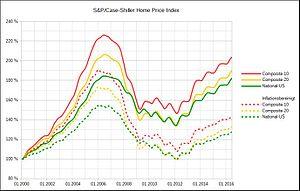
Indice S&amp
L'indice Case-Shiller établi par Standard & Poor's mesure la valeur nominale du marché de l'immobilier résidentiel dans vingt régions métropolitaines des États-Unis. L'indice utilise une méthode particulière pour évaluer le marché de l'immobilier résidentiel des États-Unis. L'approche a été développée par Karl Case, Robert Shiller and Allan Weiss. L'indice Case-Shiller inclut vingt indices régionaux et deux indices composites, agrégation des régions.